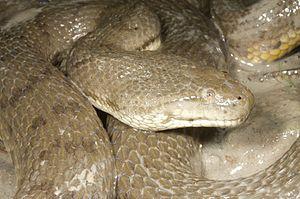
Le Requin nerveux est une espèce de requin de la famille des Carcharhinidae. Il doit son nom à son comportement très timide à l'égard des humains. Commun dans les eaux côtières peu profondes au large du nord de l'Australie, de la Papouasie-Nouvelle-Guinée et des îles Salomon, c'est un petit requin brunâtre ou bien grisâtre mesurant entre 1 et 1,3 m de long. Son museau est court et émoussé, ses yeux ovales et il possède une seconde nageoire dorsale relativement grande. La bordure antérieure de la plupart des nageoires est finement marquée de noir, l'extrémité du lobe inférieur de la nageoire caudale étant noire.
Cerberus rynchops est une espèce de serpents de la famille des Homalopsidae.